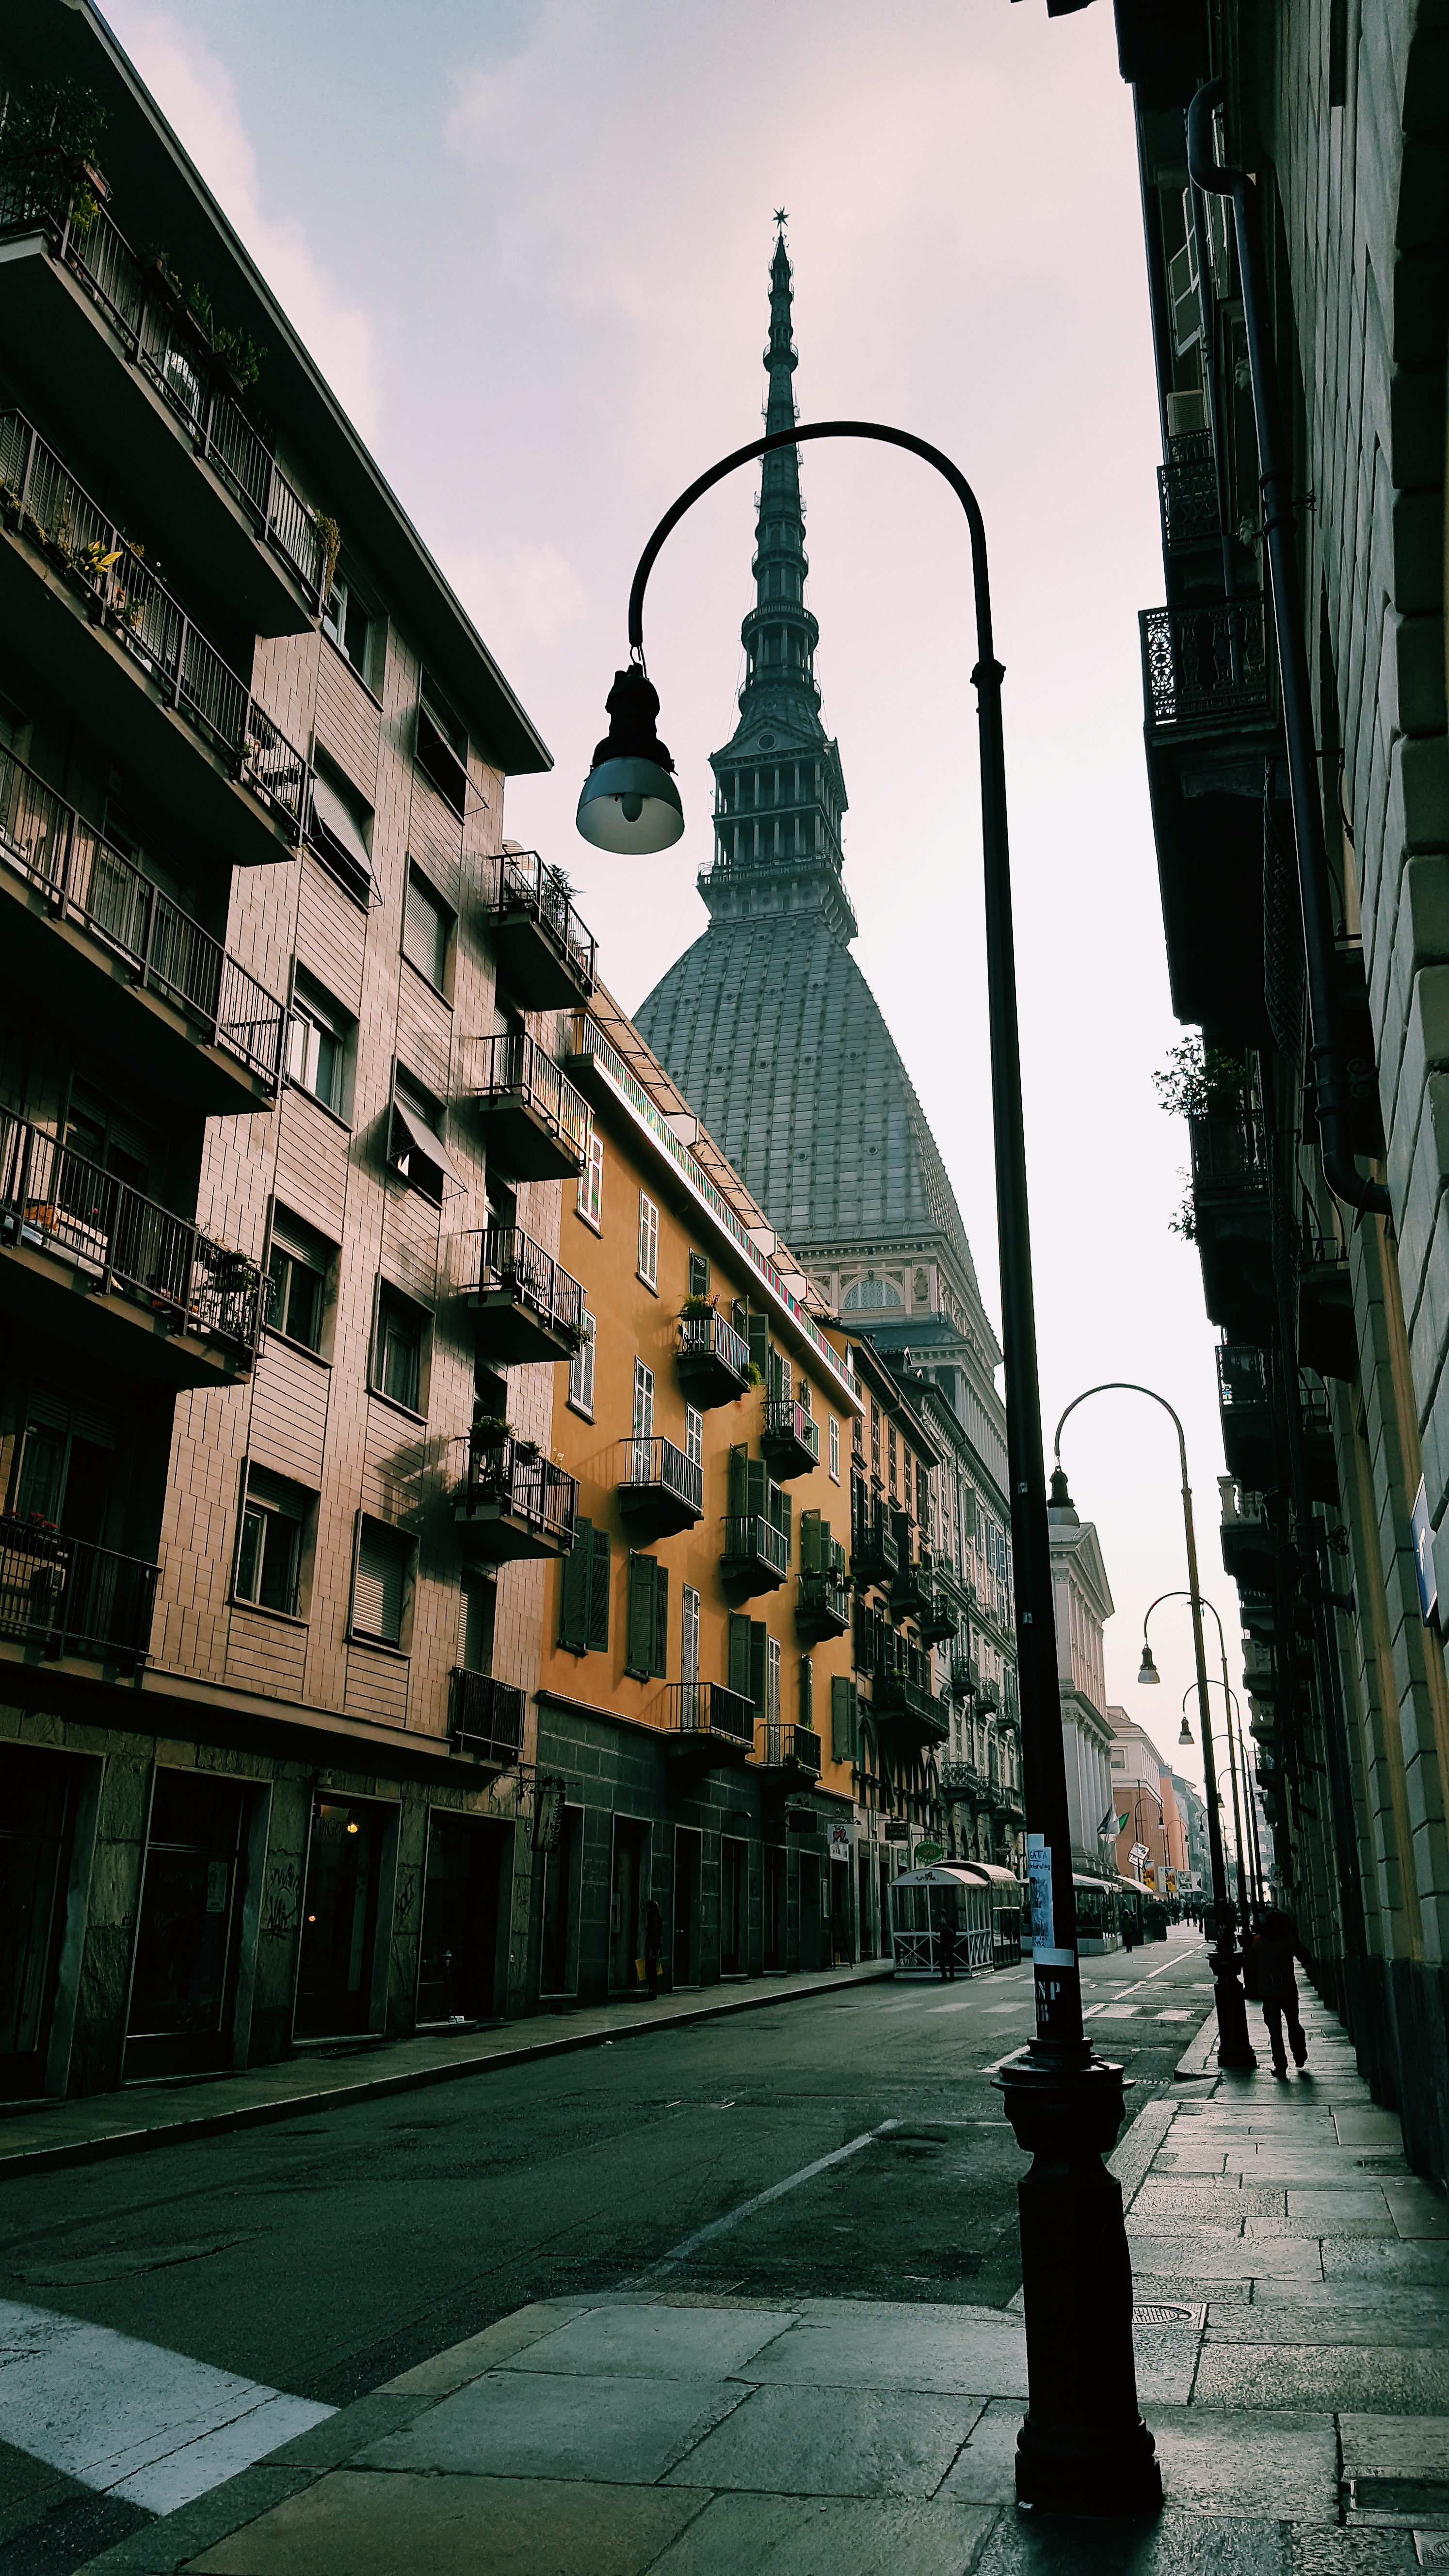
architecture, road, street, town, alley, city, skyscraper, cityscape, downtown, evening, tower, landmark, infrastructure, shape, metropolis, urban area, human settlement